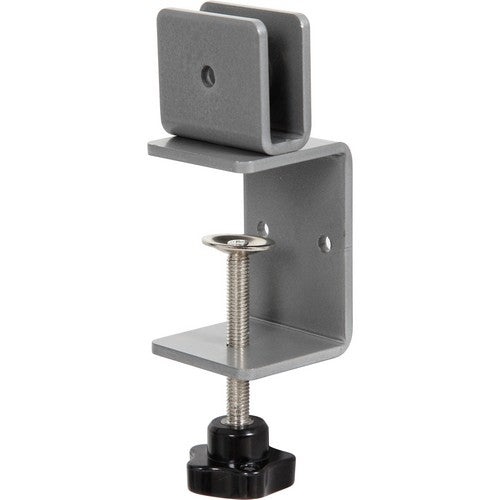
Lorell Mounting Bracket for Workstation Panel - Gray, Silver - 55688
Lorell Mounting Bracket for Workstation Panel - Gray, Silver - 55688 Part No# : LLR55688 Lorell Mounting Bracket for Workstation Panel - Gray, Silver UPC: 035255556880 Marketing Information: Sturdy brackets secure acrylic panels in place on tables to help protect employees, visitors and customers from respiratory droplets. It is made of steel with a silver powder coating for durability. The bottom part clamps onto tabletops/worksurfaces up to 2" thick. Top part clamps panels up to 3/8" thick. Set of two brackets comes with a knob and screws for mounting. General Information Manufacturer: Lorell Manufacturer Part Number: 55688 Manufacturer Website Address: http://www.lorellfurniture.com Brand Name: Lorell Product Name: Acrylic Barrier Panel Mounting Brackets Packaged Quantity: 2 / Set Product Type: Mounting Bracket Product Information Device Supported: Workstation Panel Features: Sturdy Durable Physical Characteristics Product Color: Gray Silver Product Material: Powder Coated Steel Height: 10" Width: 1.6" Depth: 1.7" Miscellaneous Package Contents: 2 x Acrylic Barrier Panel Mounting Brackets Knob Screws Recycled: No Assembly Required: Yes Country of Origin: China
Brand: Lorell
Category: Furniture > Office Furniture Accessories